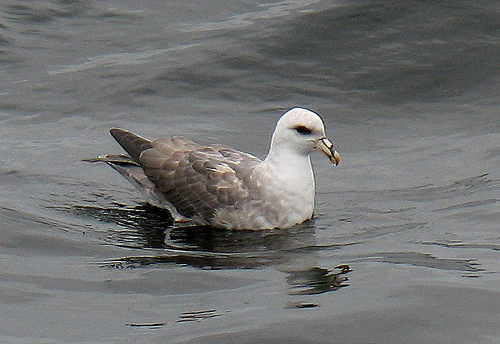
a bird with a downward hooked bill, white head, and gray feathers.
this bird has a white belly and breast, with a long hooked bill.
this water bird has long white neck and crown, black eyering and light gray primaries.
this bird has a white head and a black/gray body with big black eyes.
this is a large, grey bird with white on the throat and crown.
this bird has wings that are grey and has a white belly
this bird is in the water and has a large beak probably for fishing a white head and grey tail and wings.
this particular bird has a belly that is gray and black and whitea small bird with a white throat, crown and the brown rectrices and the bill is long and curved downwards
this bird has a white head and breast, with light brown blending to dark from its nape to tail and its bill is long and hooked at the end.
Species: Northern Fulmar